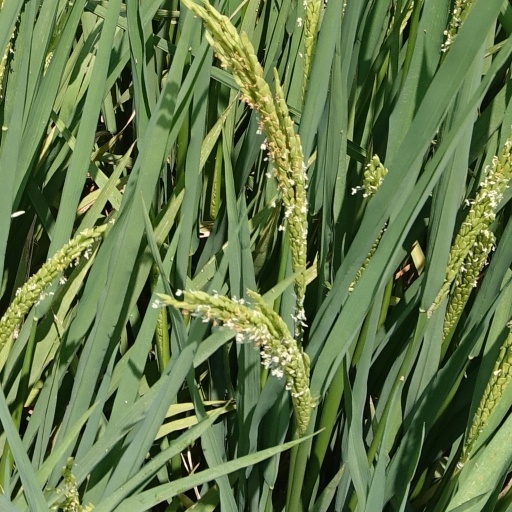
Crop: rice